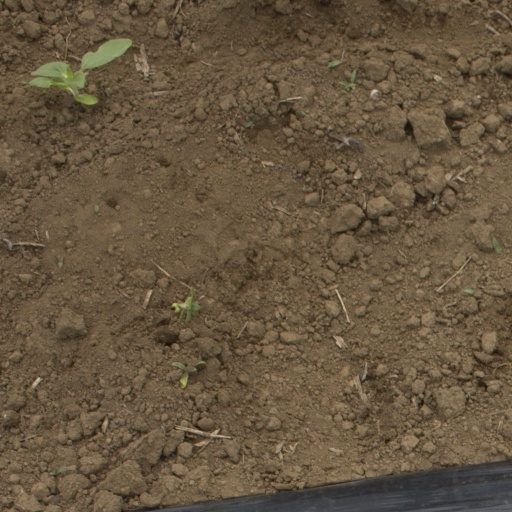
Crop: Jerusalem artichoke